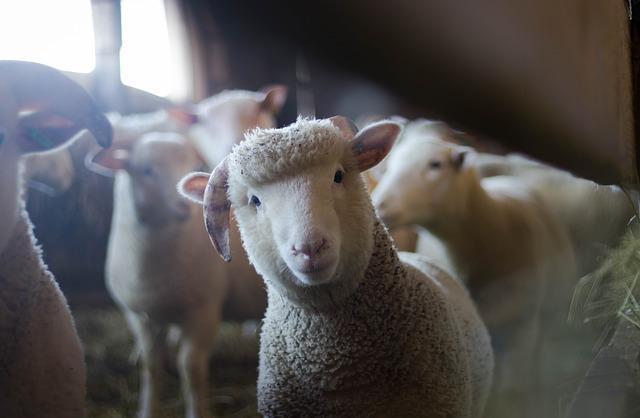
sheep